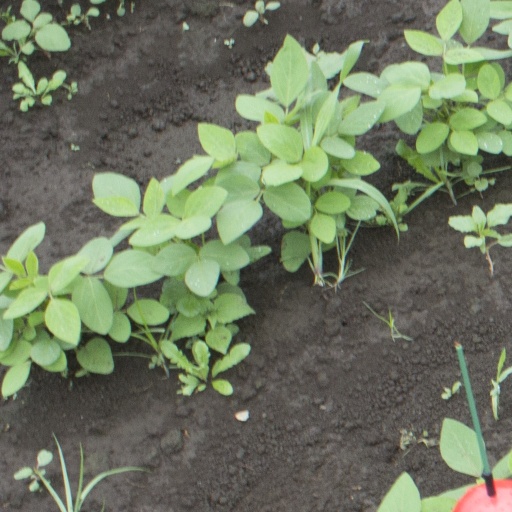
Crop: soybean